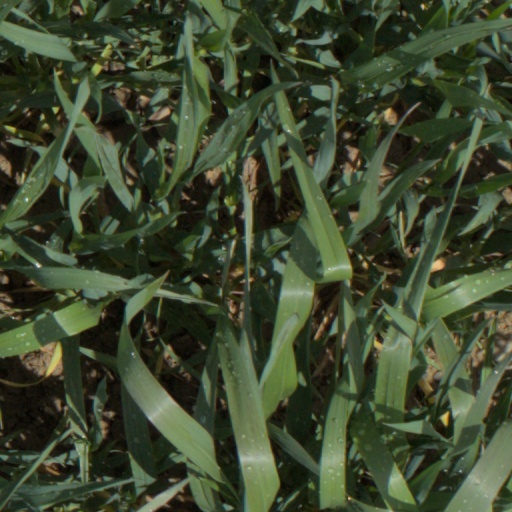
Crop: wheat